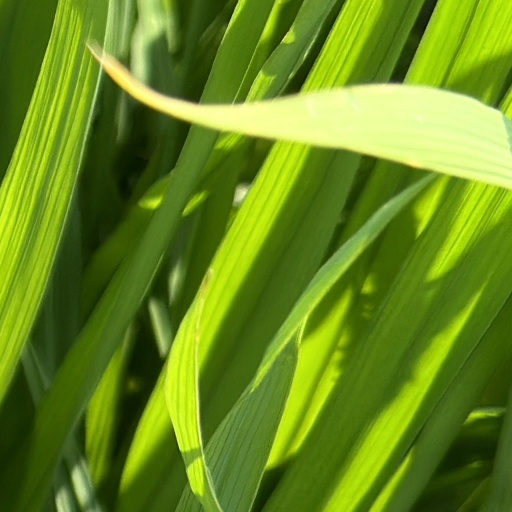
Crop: rice